BR Standard Class 9F

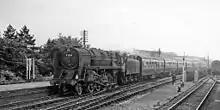
A 9F hauling an express passenger train at Bath Green Park station in 1962

The 9F also proved its worth as a passenger locomotive, adept at fast running despite its small driving wheels, and for a time was a frequent sight on the Somerset and Dorset Railway, where its power and high proportion of adhesive weight were well suited to coping with the 1 in 50 ruling gradient on the Bath extension. On one occasion, a 9F was set to haul an express passenger train, in place of the normal LNER pacific, from Grantham to King's Cross. An enthusiast aboard the train timed the run and noted that twice the speed exceeded 90 mph. The driver was afterwards told that he was only supposed to keep time, "not break the bloody sound barrier!". He replied that the engine had no speedometer, and that it ran so smoothly at high speeds that he just let it run as fast as felt safe. Nor was this the only instance of 9Fs reaching high speeds. However, concerns that the high rotational speeds involved in fast running could cause excessive wear and tear to the plain-bearing running gear prompted the British Railways management to stop using 9Fs on express passenger trains.